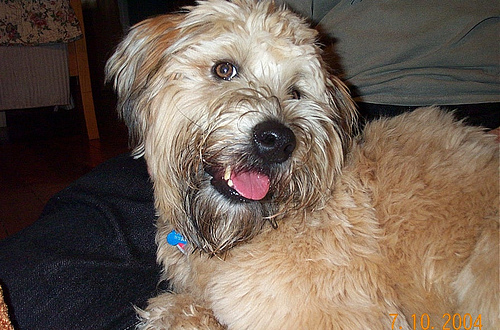
Animal: dog
Breed: wheaten terrier